Nikolaos Xydias Typaldos

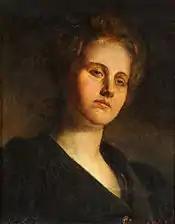
Portrait of a Greek Woman (date unknown)

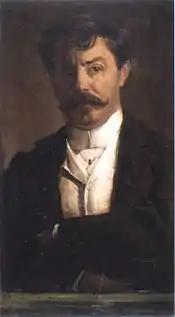
Portrait of Arthur Nikisch

Nikolaos Xydias Typaldos (Greek: Νικόλαος Ξυδιάς Τυπάλδος; 1826/29, Lixouri – 1909, Athens) was a Greek painter, best known for his portraits. He worked mostly in the Academic style.